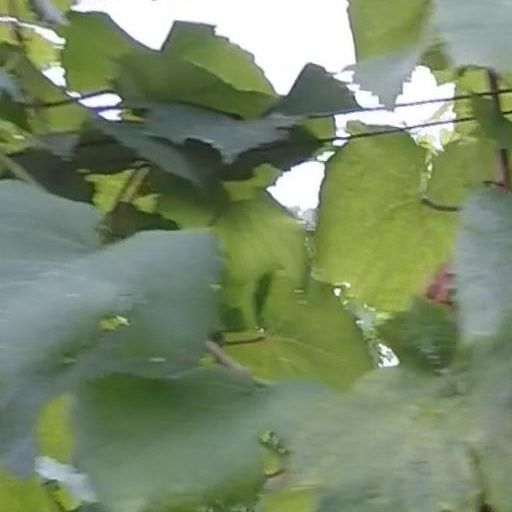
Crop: grape